The Black Crowes

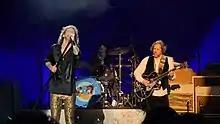
Chris and Rich Robinson of The Black Crowes perform at PNC Bank Arts Center in New Jersey in 2021.

In late 2019, during an interview on "The Howard Stern Show", Chris and Rich Robinson announced that they had resolved their differences (the brothers had not spoken in the years since the band's 2015 split) and were planning a 2020 tour to commemorate the 30th anniversary of "Shake Your Money Maker".